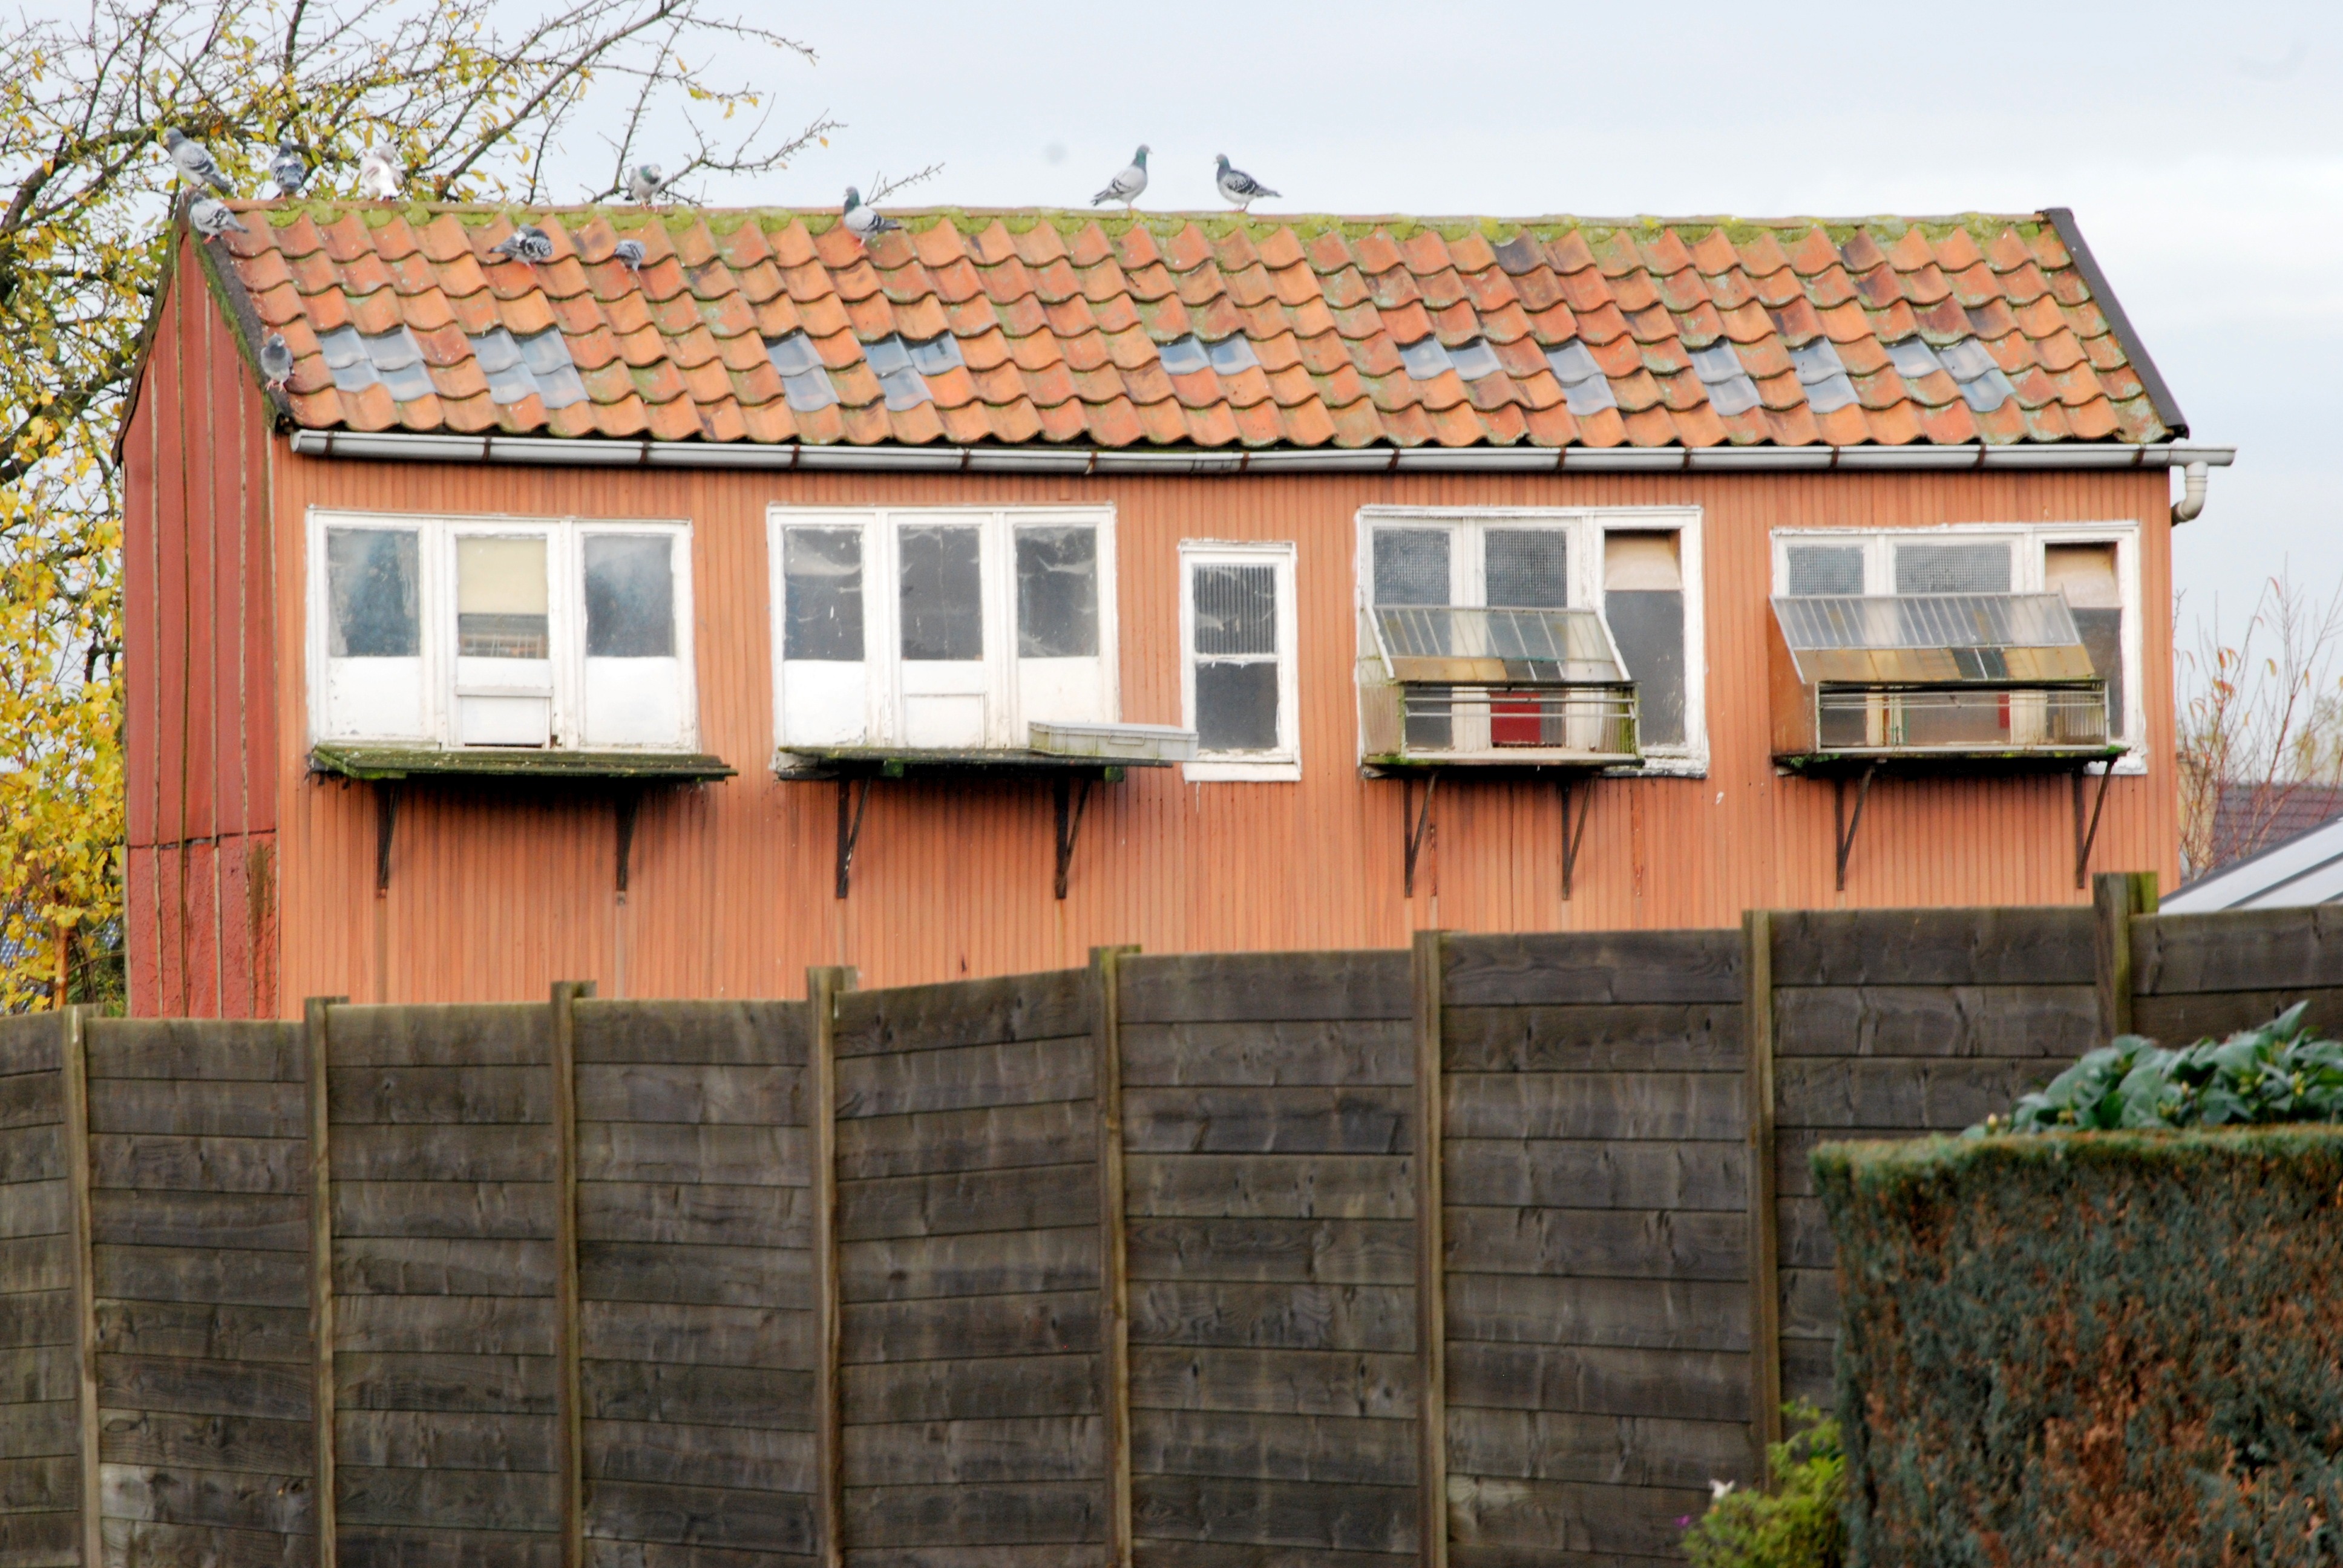
architecture, wood, house, roof, building, barn, home, wall, shed, shack, cottage, facade, property, pigeons, pigeon, farmhouse, estate, siding, real estate, dovecote, residential area, outdoor structure